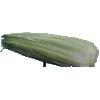
Label: Corn Husk 1